BSA Rocket 3/Triumph Trident

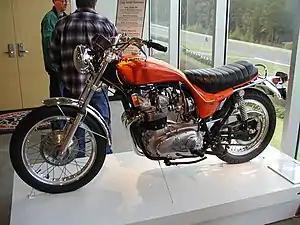
Triumph X-75 Hurricane

US BSA vice-president Don Brown felt that the BSA/Triumph triples needed a different look to succeed in the US. He commissioned designer Craig Vetter to redesign the BSA A75 (making it sleeker and better balanced) and disclosed the Vetter project to Peter Thornton (president of BSA/Triumph North America). In October 1969, Vetter displayed his customised A75. The bike was then sent to the UK, where it received a lukewarm reception from chief designer Bert Hopwood (but a favourable public reaction); the Vetter BSA Rocket 3 became the Triumph X-75 Hurricane.